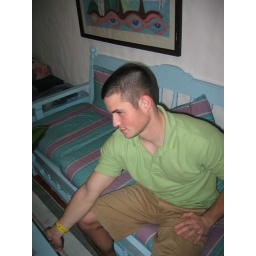
chris in his green shirt